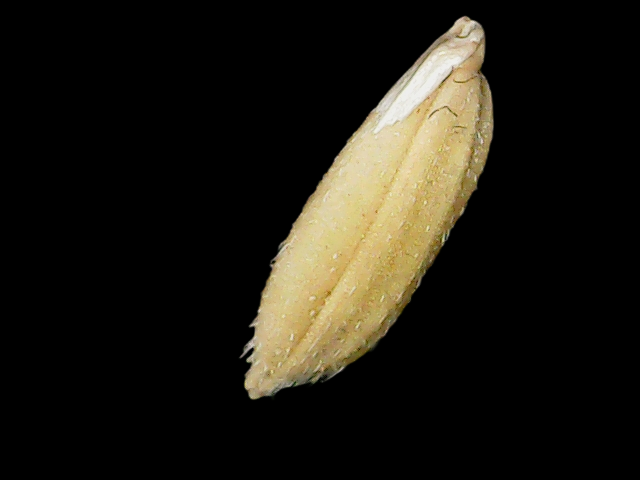
Rice variety: Bd33